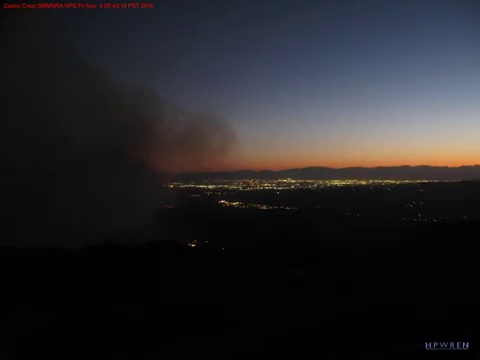
Fire: no
Smoke: yes